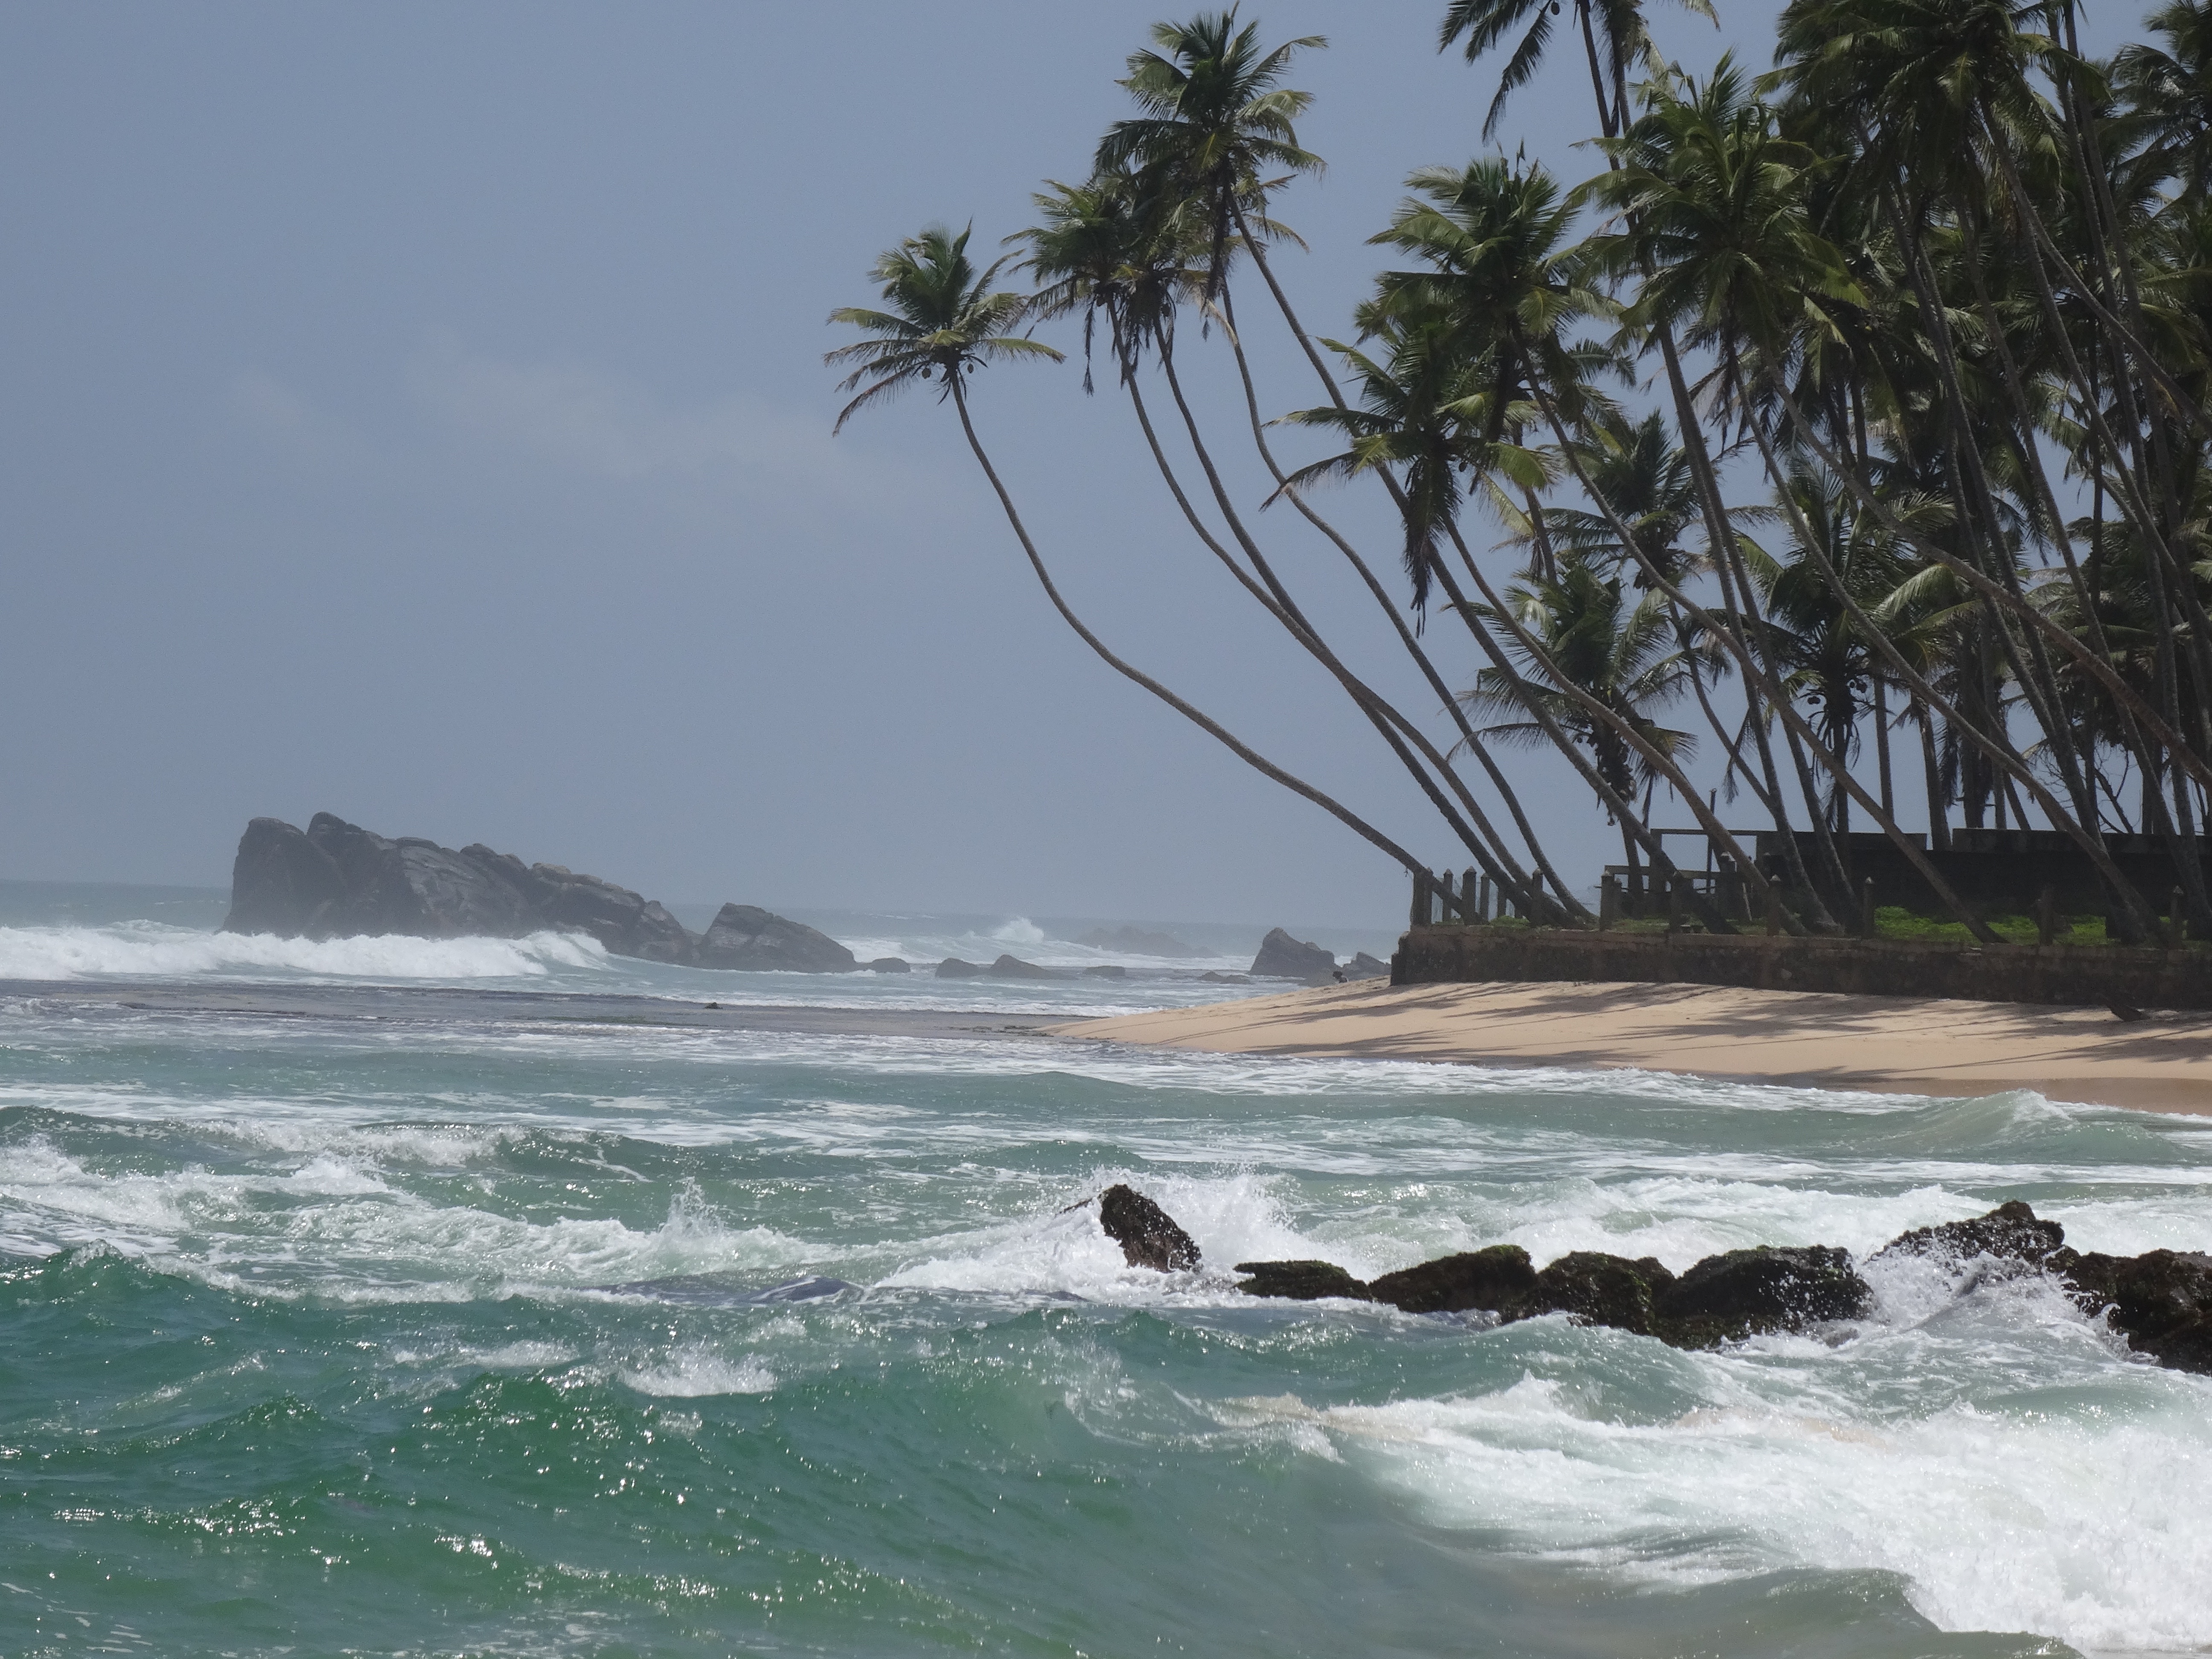
beach, sea, coast, rock, ocean, shore, wave, wind, vacation, seaside, cove, bay, body of water, coconut, tropics, sri lanka, cape, wind wave